Frank Welch (baseball)

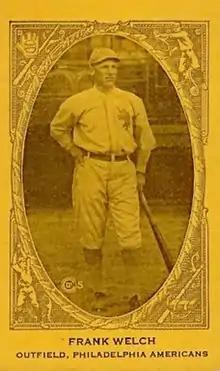

Frank Tigner Welch (August 10, 1897 – July 25, 1957) was an outfielder in Major League Baseball who played from through for the Philadelphia Athletics (1919–1926) and Boston Red Sox (1927). Listed at 5' 9", 175 lb., Welch batted and threw right-handed. He was born in Birmingham, Alabama.